Crossing the Threshold of Hope

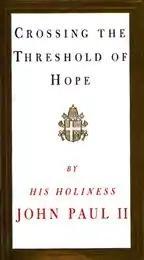

Crossing the Threshold of Hope was written in 1994 by Pope John Paul II. It was published originally in Italian by Arnoldo Mondadori Editore and in English by Alfred A. Knopf, Inc. It is distributed by Random House, Inc., New York City. By 1998, the book had sold several million copies and was published in forty languages. Over one million copies were sold in Italy alone.